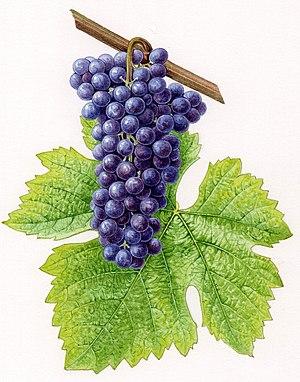
Aquarelle originale pour les Cépages de France (2001)
La syrah est un cépage noir français et suisse, caractéristique de la partie septentrionale des Côtes du Rhône et de la Vallée du Rhône. Aujourd'hui en augmentation de surface, il est en passe de devenir un cépage à vocation mondiale.